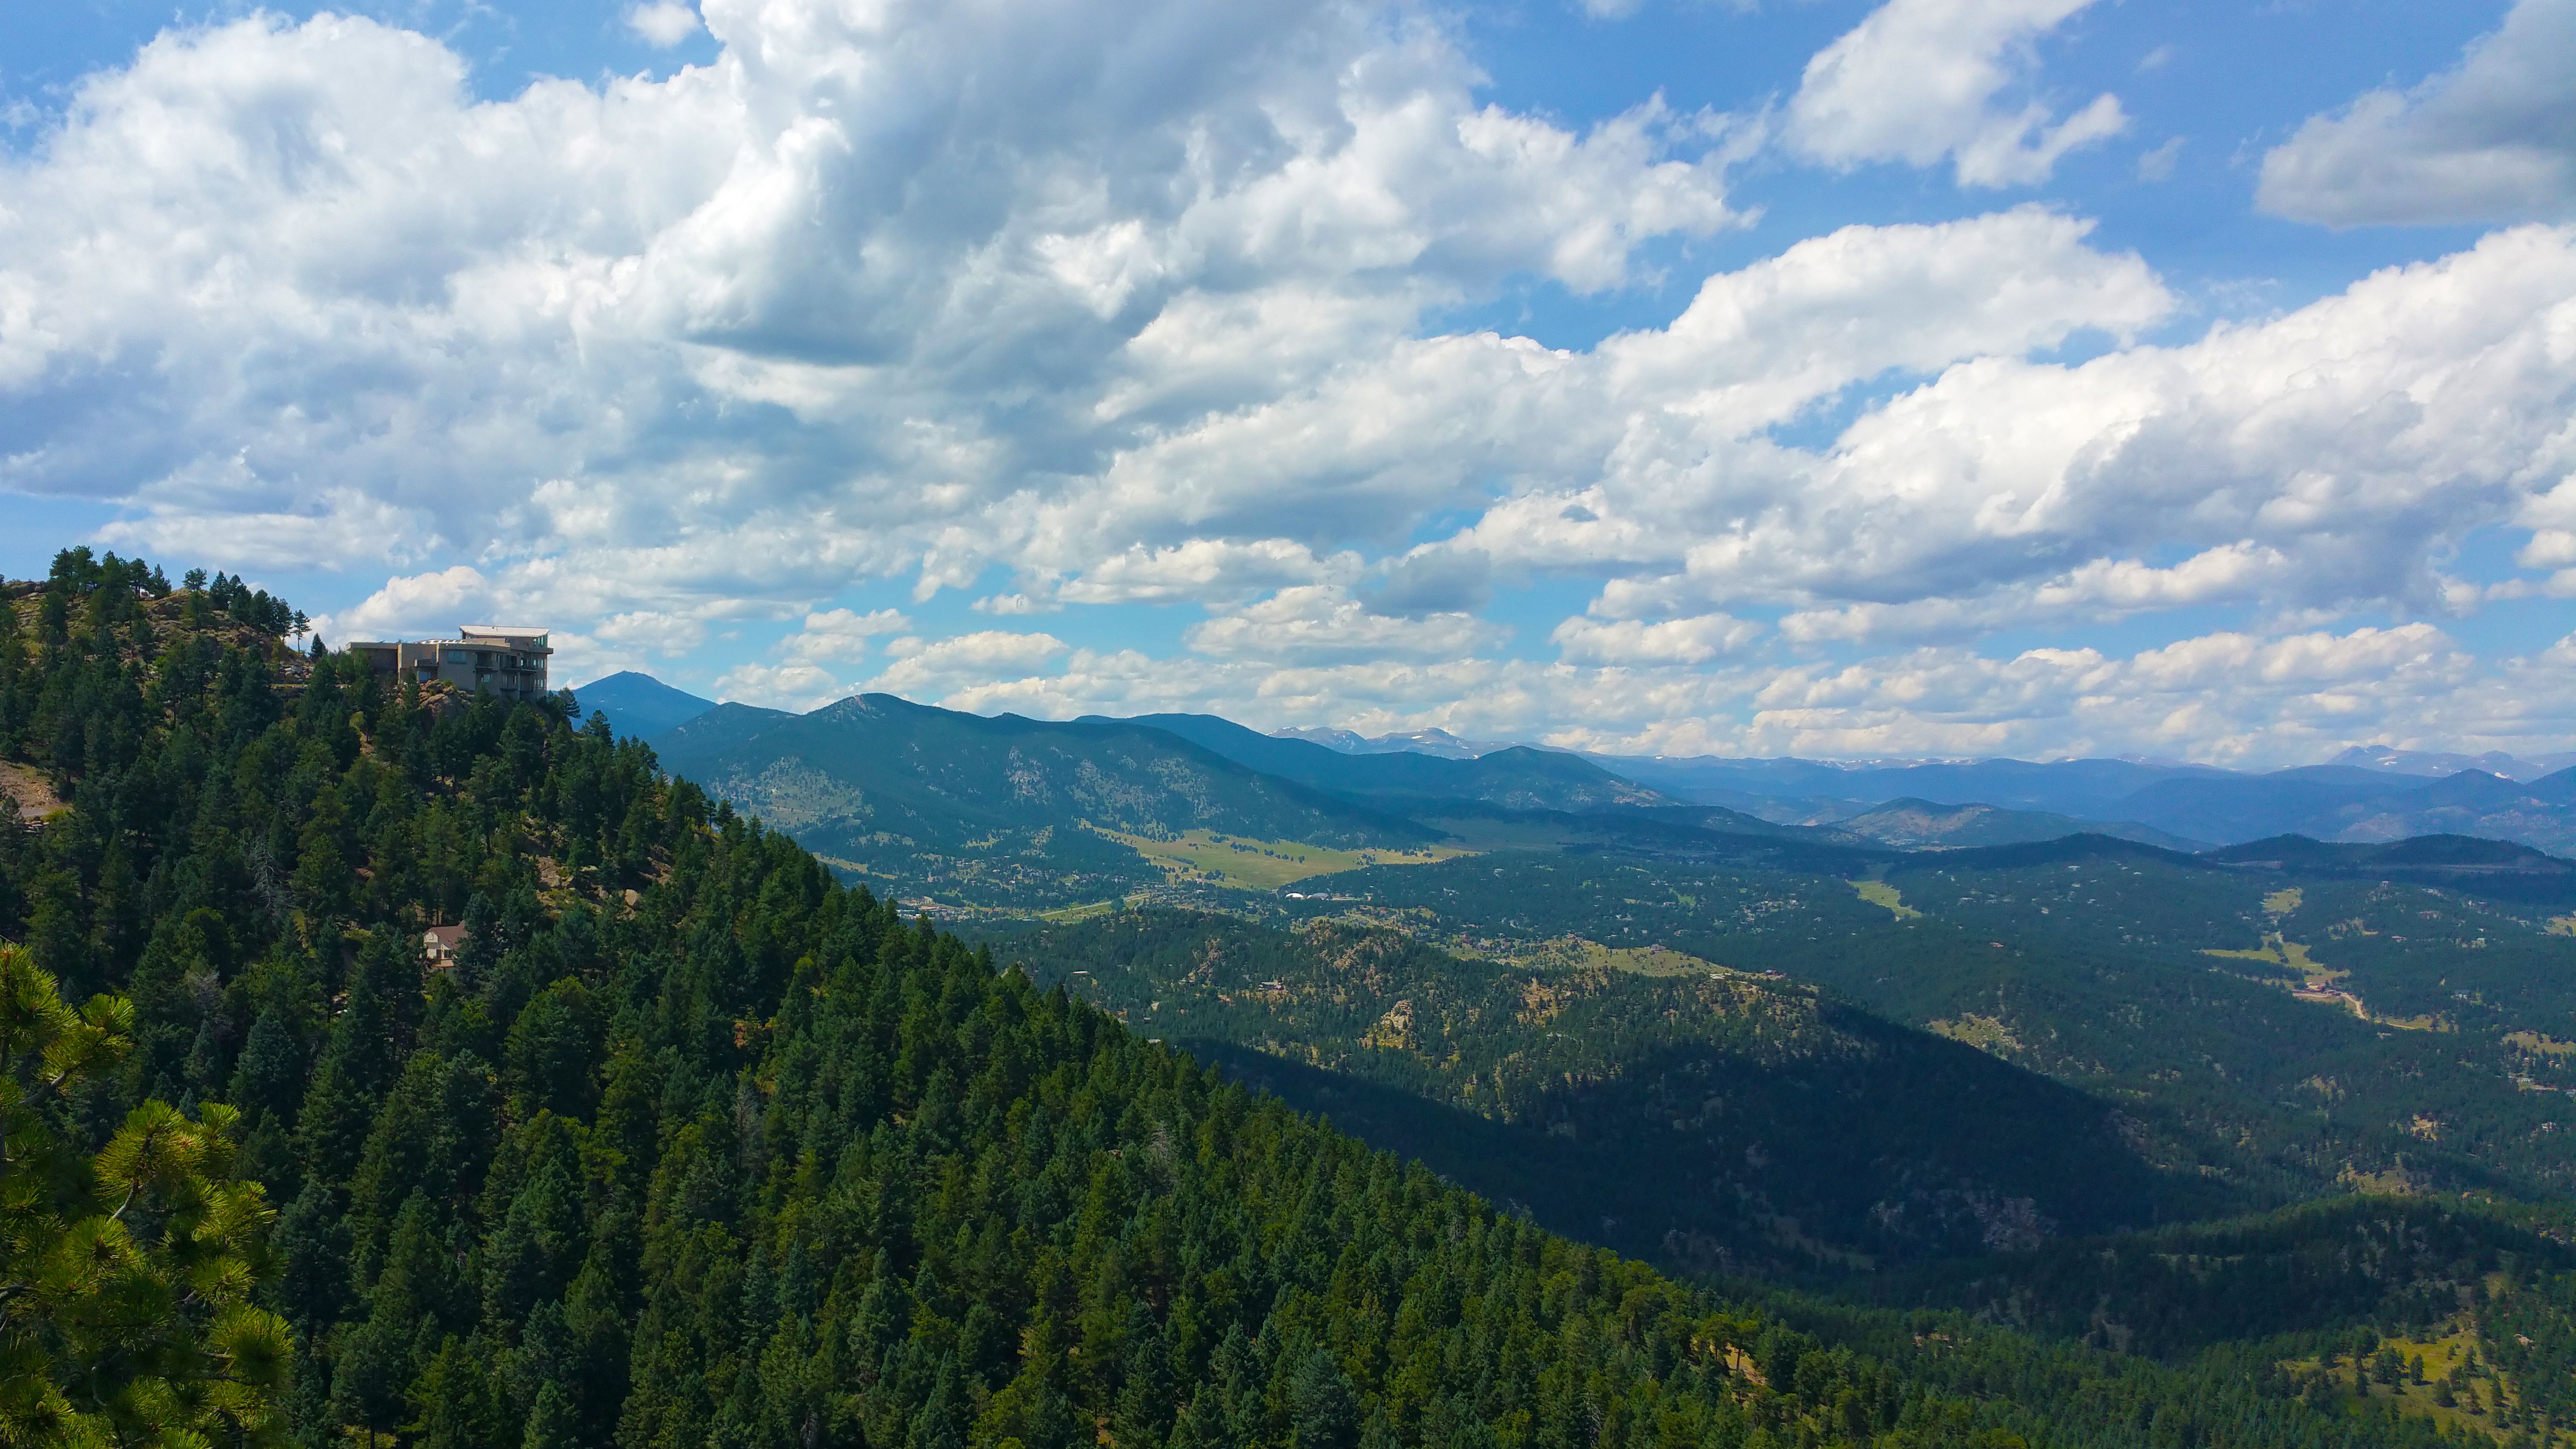
landscape, tree, nature, forest, wilderness, mountain, cloud, sky, meadow, hill, valley, mountain range, summer, ridge, mountain landscape, colorado, alps, plateau, fell, ecosystem, landform, mountain pass, mountain house, scenic view, vacation home, house on mountain, scenic landscape, alpine terrain, geographical feature, mountainous landforms